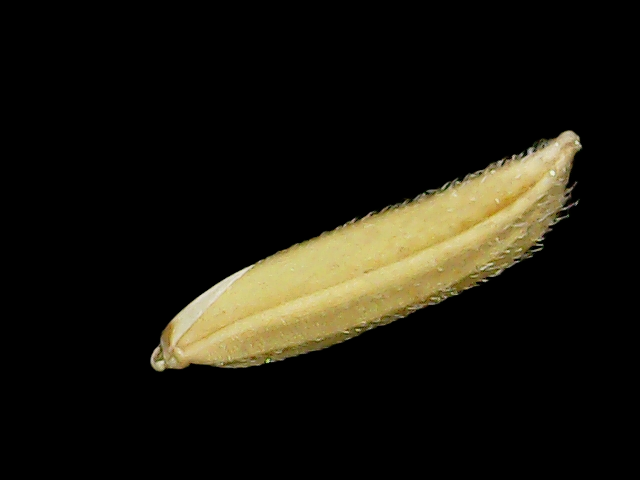
Rice variety: Binadhan20